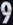
Number: 9